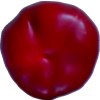
Label: red_pepper